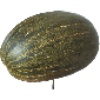
Label: melon_piel_de_sapo